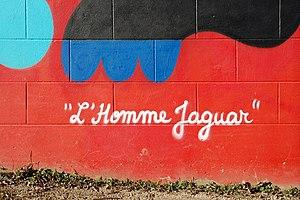
Belgique - Louvain-la-Neuve - Nationale 4 - Fresques de Remed et 3TT (Kosmopolite Art Tour 2015 à Louvain-la-Neuve)
Le Kosmopolite Art Tour 2015 à Louvain-la-Neuve est un festival international d'art urbain et de graffiti qui s'est tenu du 31 juillet au 7 août 2015 à Louvain-la-Neuve, section de la ville belge d'Ottignies-Louvain-la-Neuve, en Brabant wallon.